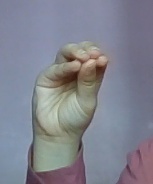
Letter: ha